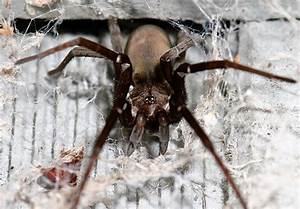
Label: spider